Kaasstengels

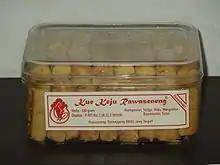
Kaasstengels made by the monks from the Rawaseneng Monastery in Kandangan, Temanggung.

Kaasstengels, Kastengel or kue keju are a Dutch cheese snack in the shape of sticks. Owing to its colonial links to the Netherlands, kaasstengels are also commonly found in Indonesia. The name refers to its ingredients, shape and origin; "kaas" is the Dutch word for "cheese", while "stengels" means "sticks". Unlike most cookies, "kaasstengels" taste savoury and salty instead of sweet.